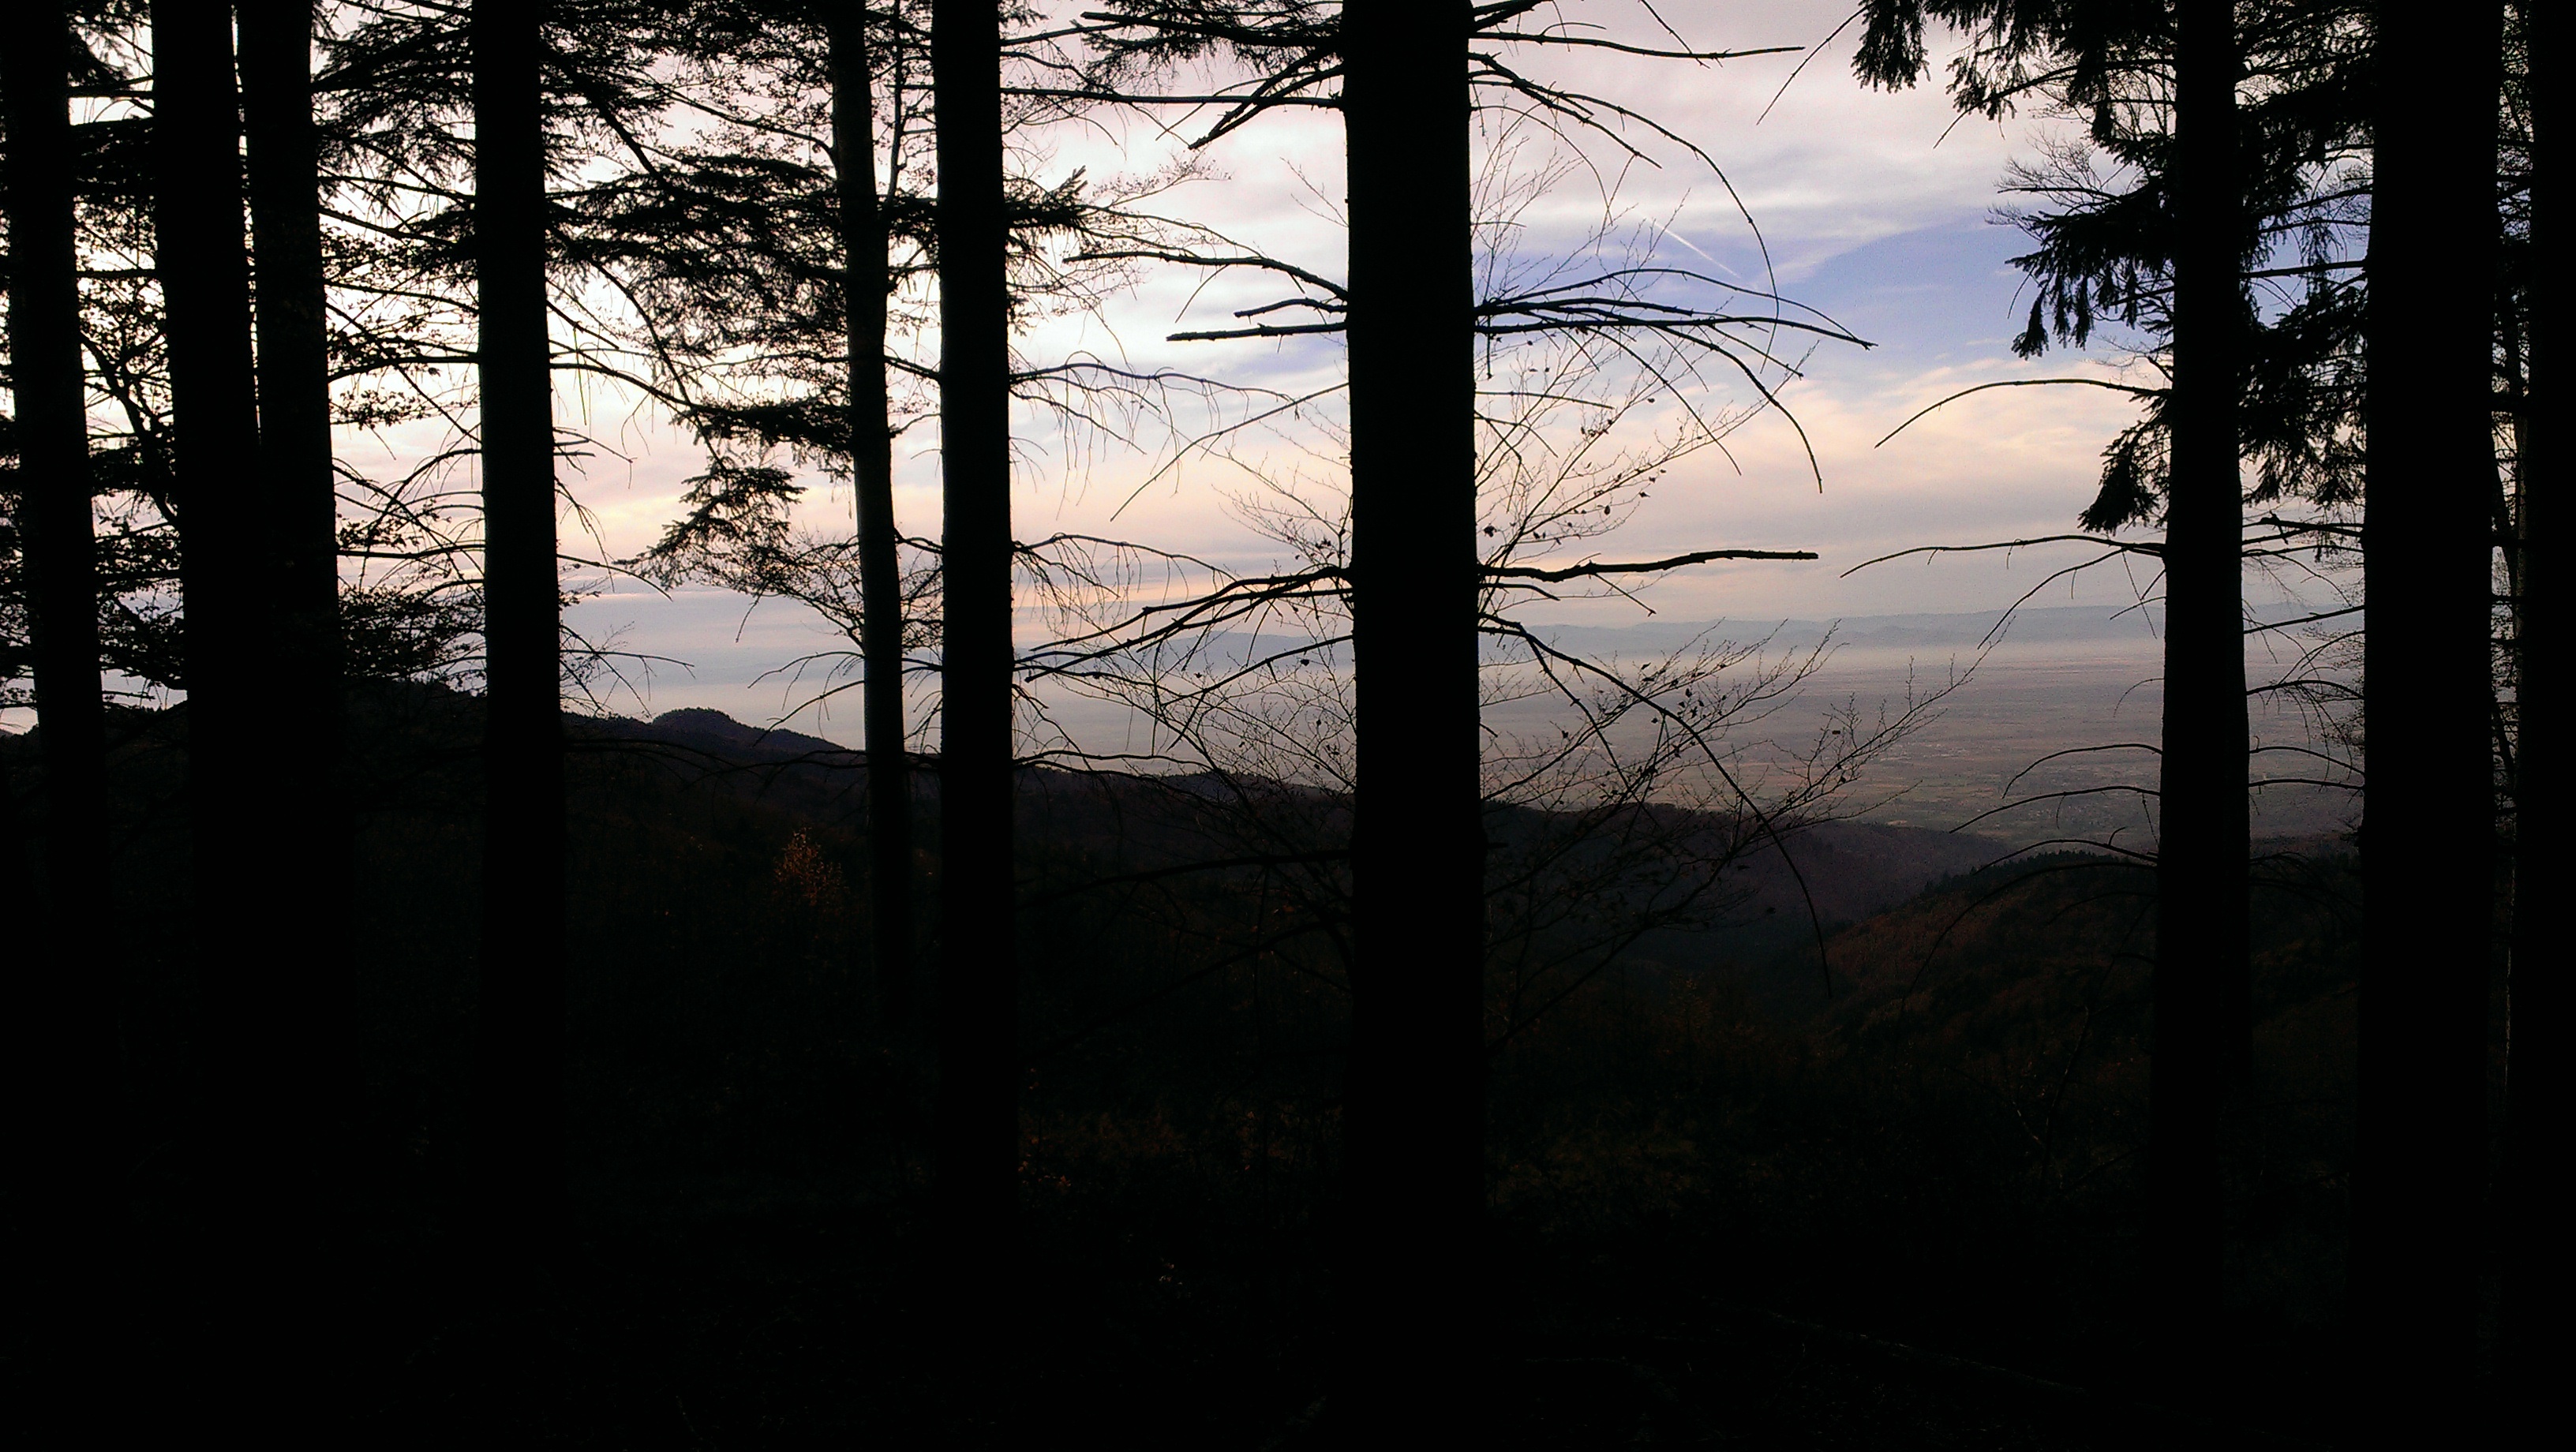
tree, nature, forest, branch, light, plant, sunrise, sunset, mist, sunlight, morning, leaf, dawn, atmosphere, dusk, evening, reflection, autumn, darkness, season, habitat, natural environment, atmospheric phenomenon, woody plant